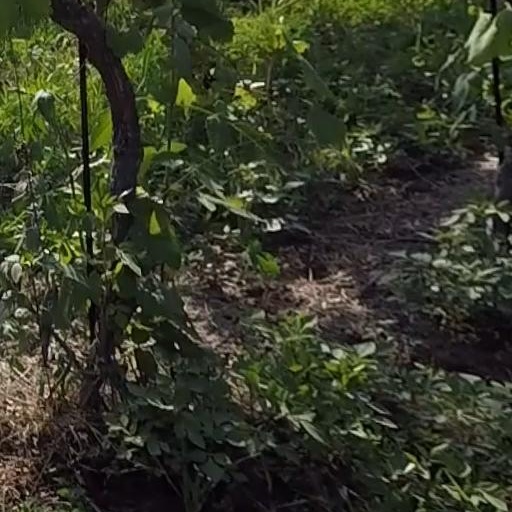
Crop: grape